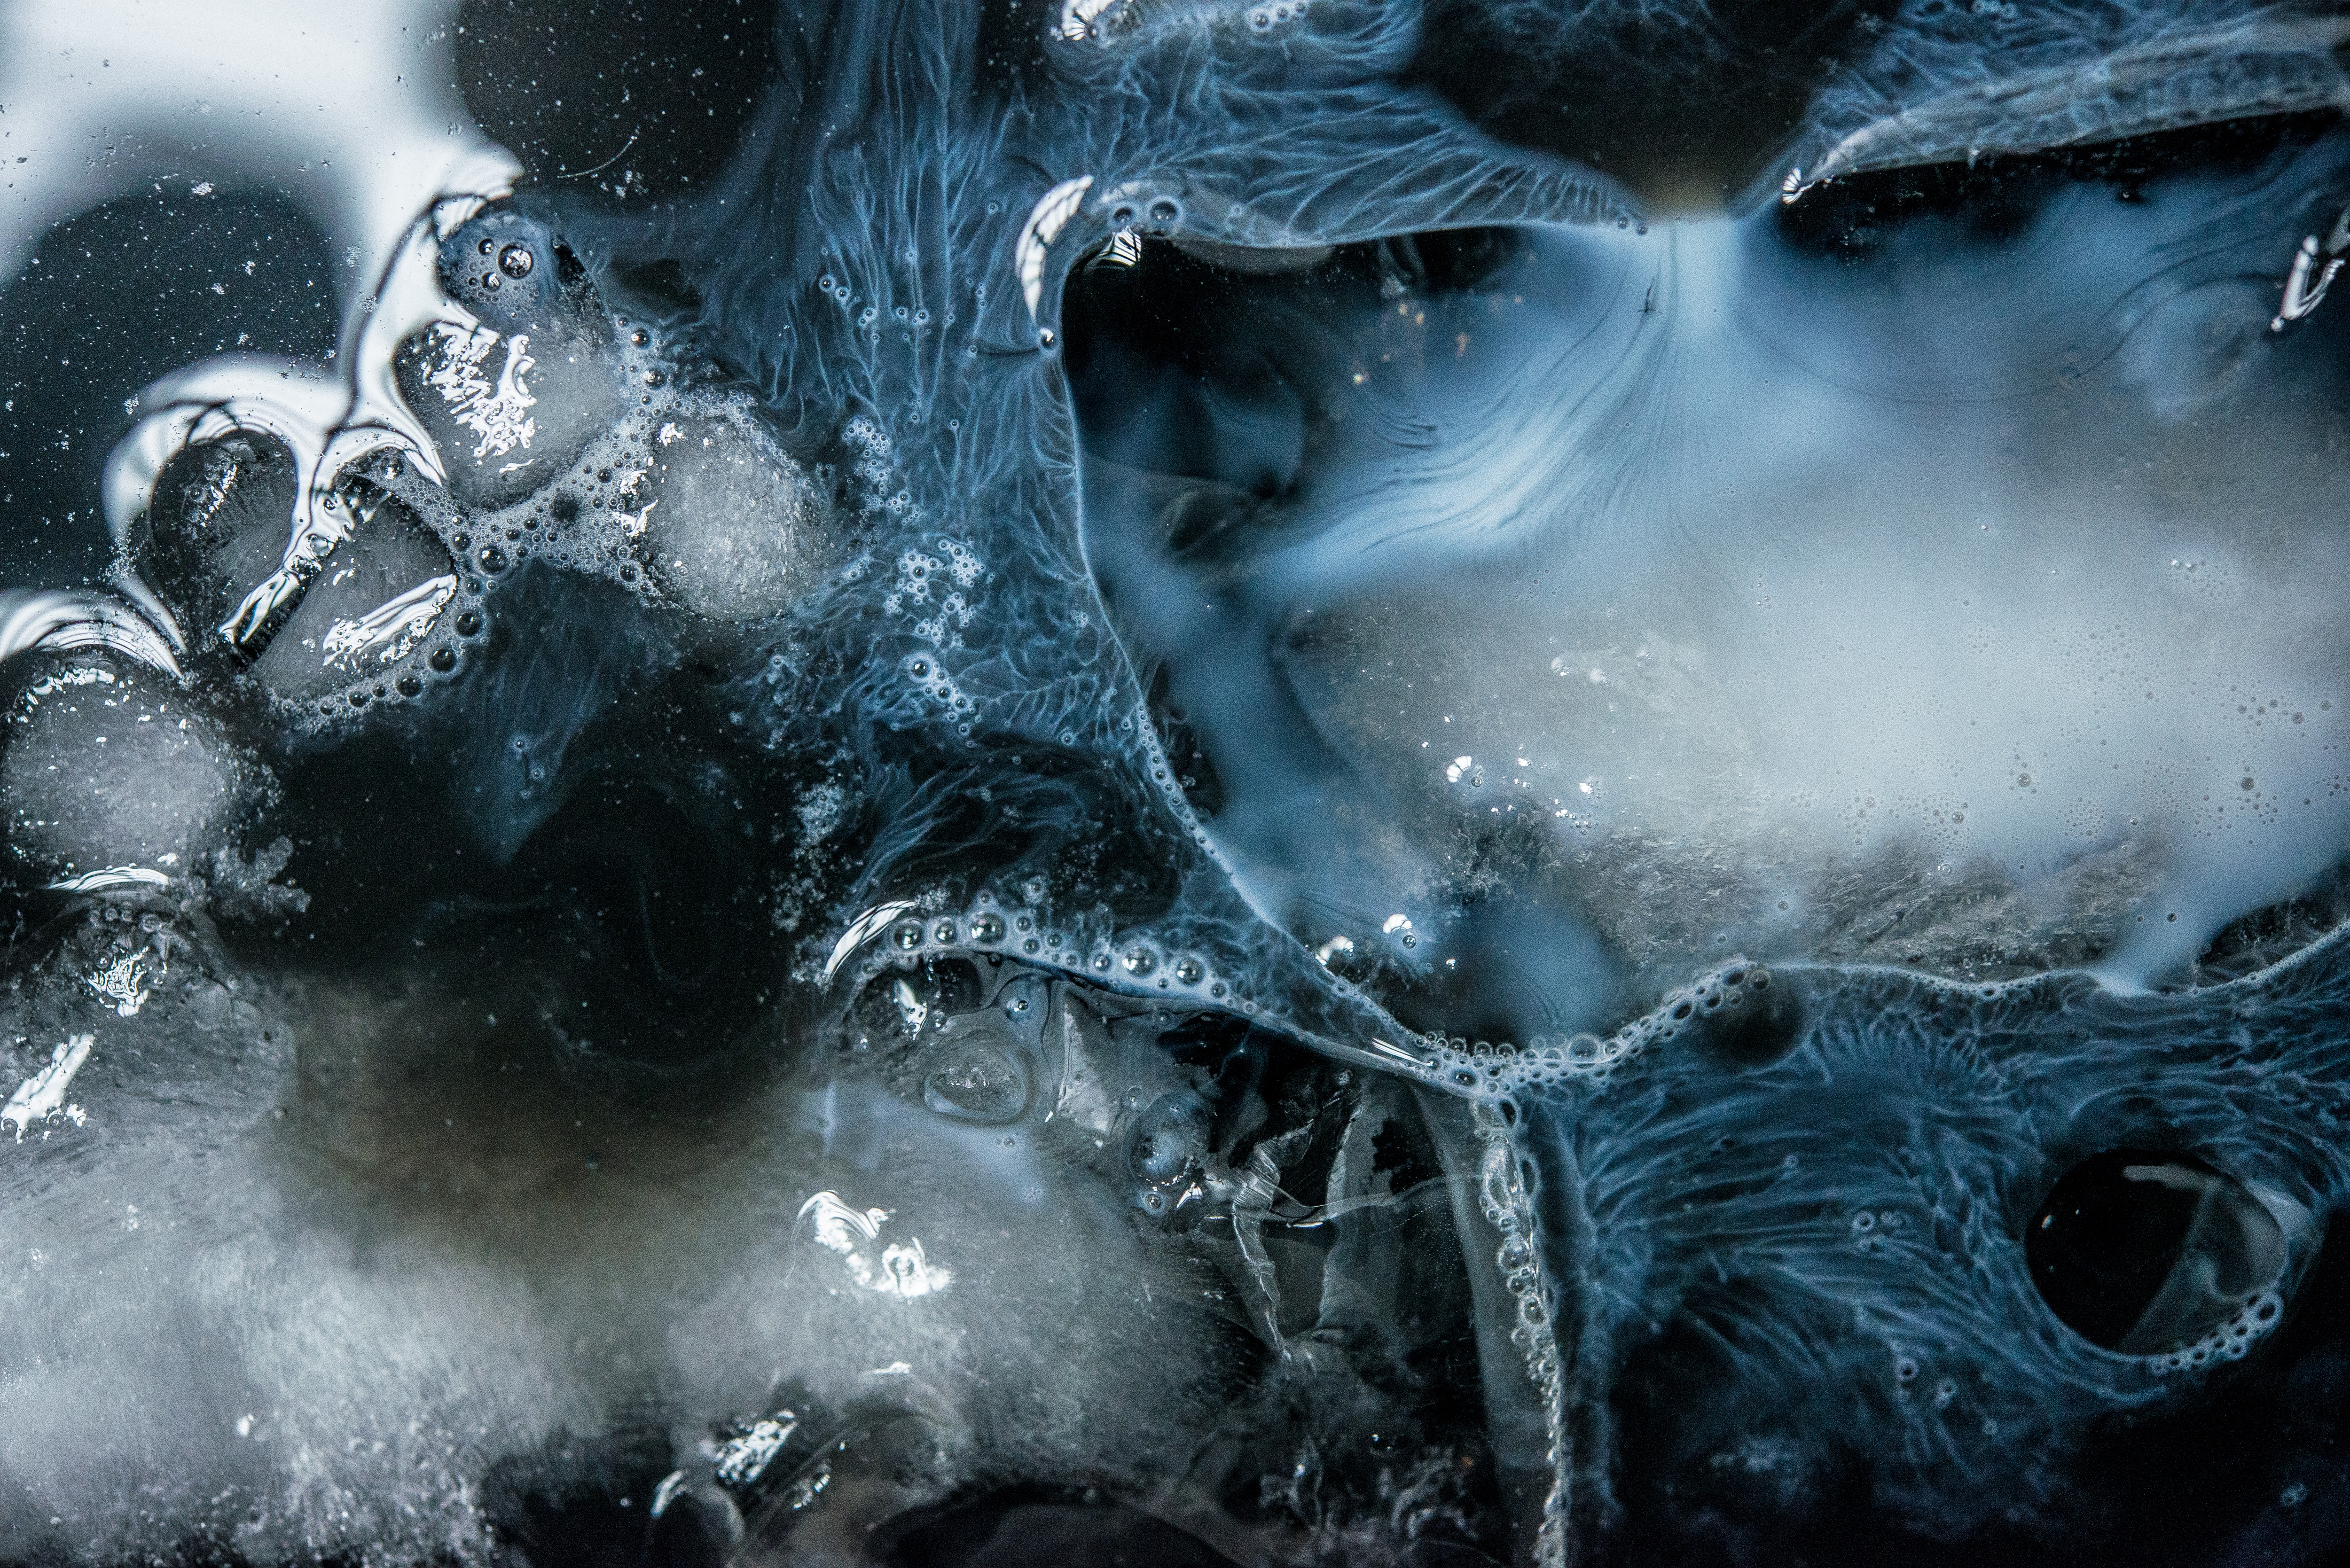
ice, darkness, screenshot, computer wallpaper